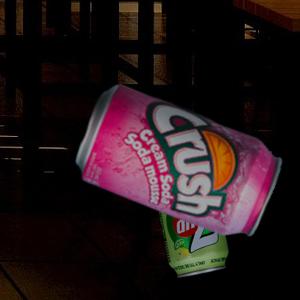
Label: cans